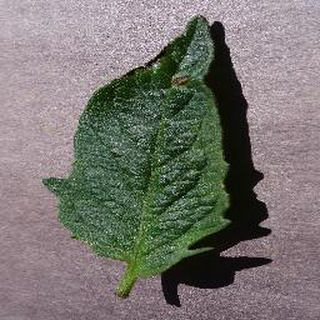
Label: tomato_early_blight